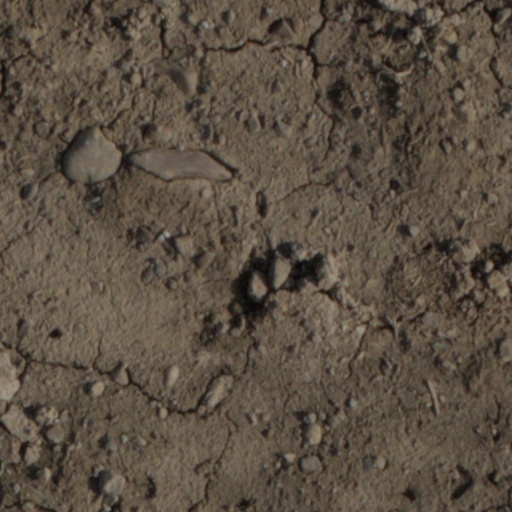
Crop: wheat